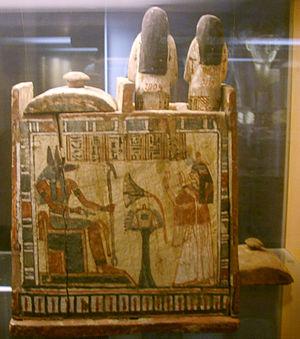
Anubis est un dieu funéraire de l'Égypte antique, maître des nécropoles et protecteur des embaumeurs, représenté comme un grand canidé noir couché sur le ventre, sans doute un chacal ou un chien sauvage, ou comme un homme à tête de canidé. La signification du mot Anubis, inpou en égyptien ancien, Anoub en copte, Ἄνουβις / Anoubis en grec ancien, demeure obscure : de nombreuses explications ont été avancées, mais il peut s'agir simplement d'une onomatopée traduisant le hurlement du chacal. La forme canine du dieu a peut-être été inspirée aux Anciens Égyptiens par le comportement des canidés, souvent charognards opportunistes errant la nuit dans les nécropoles à la recherche de cadavres.
Le Musée archéologique national de Florence se trouve dans un palais construit en 1620 par Giulio Parigi pour être la résidence de la princesse Marie-Madeleine d'Autriche, sur la place Santissima Annunziata.